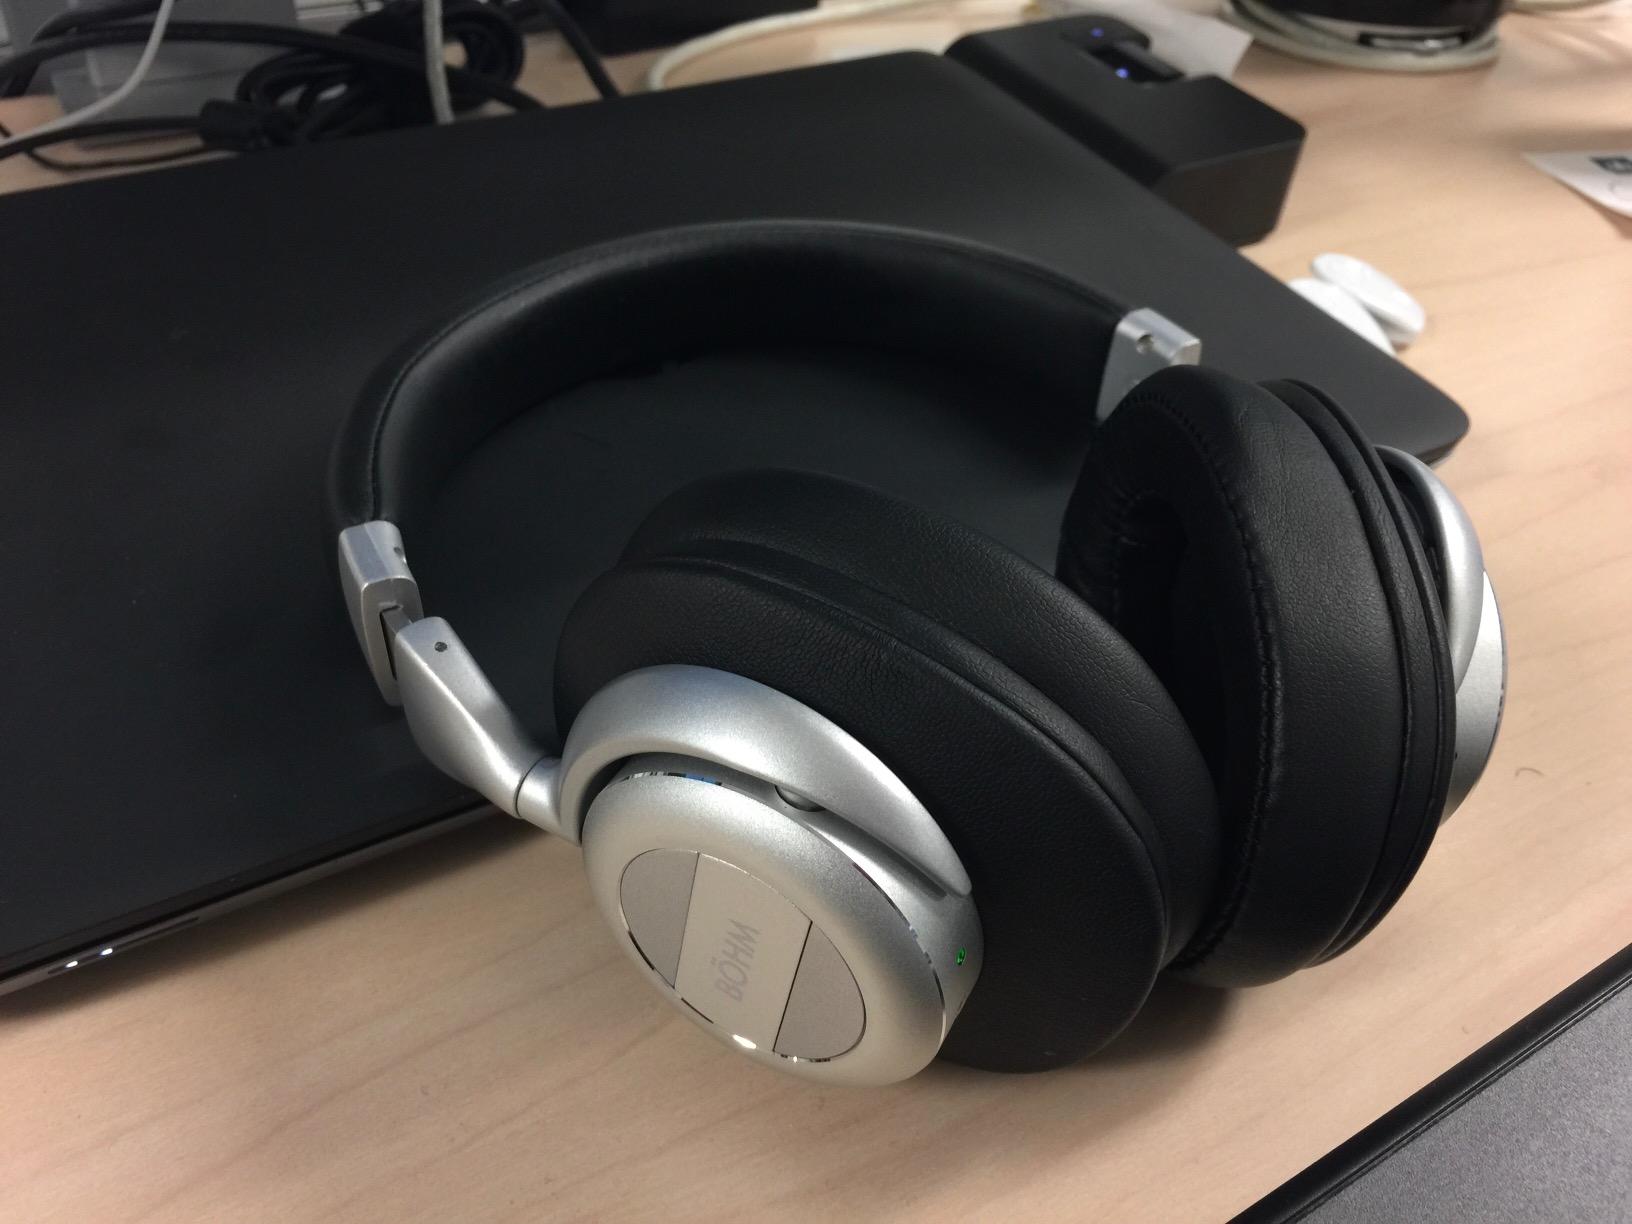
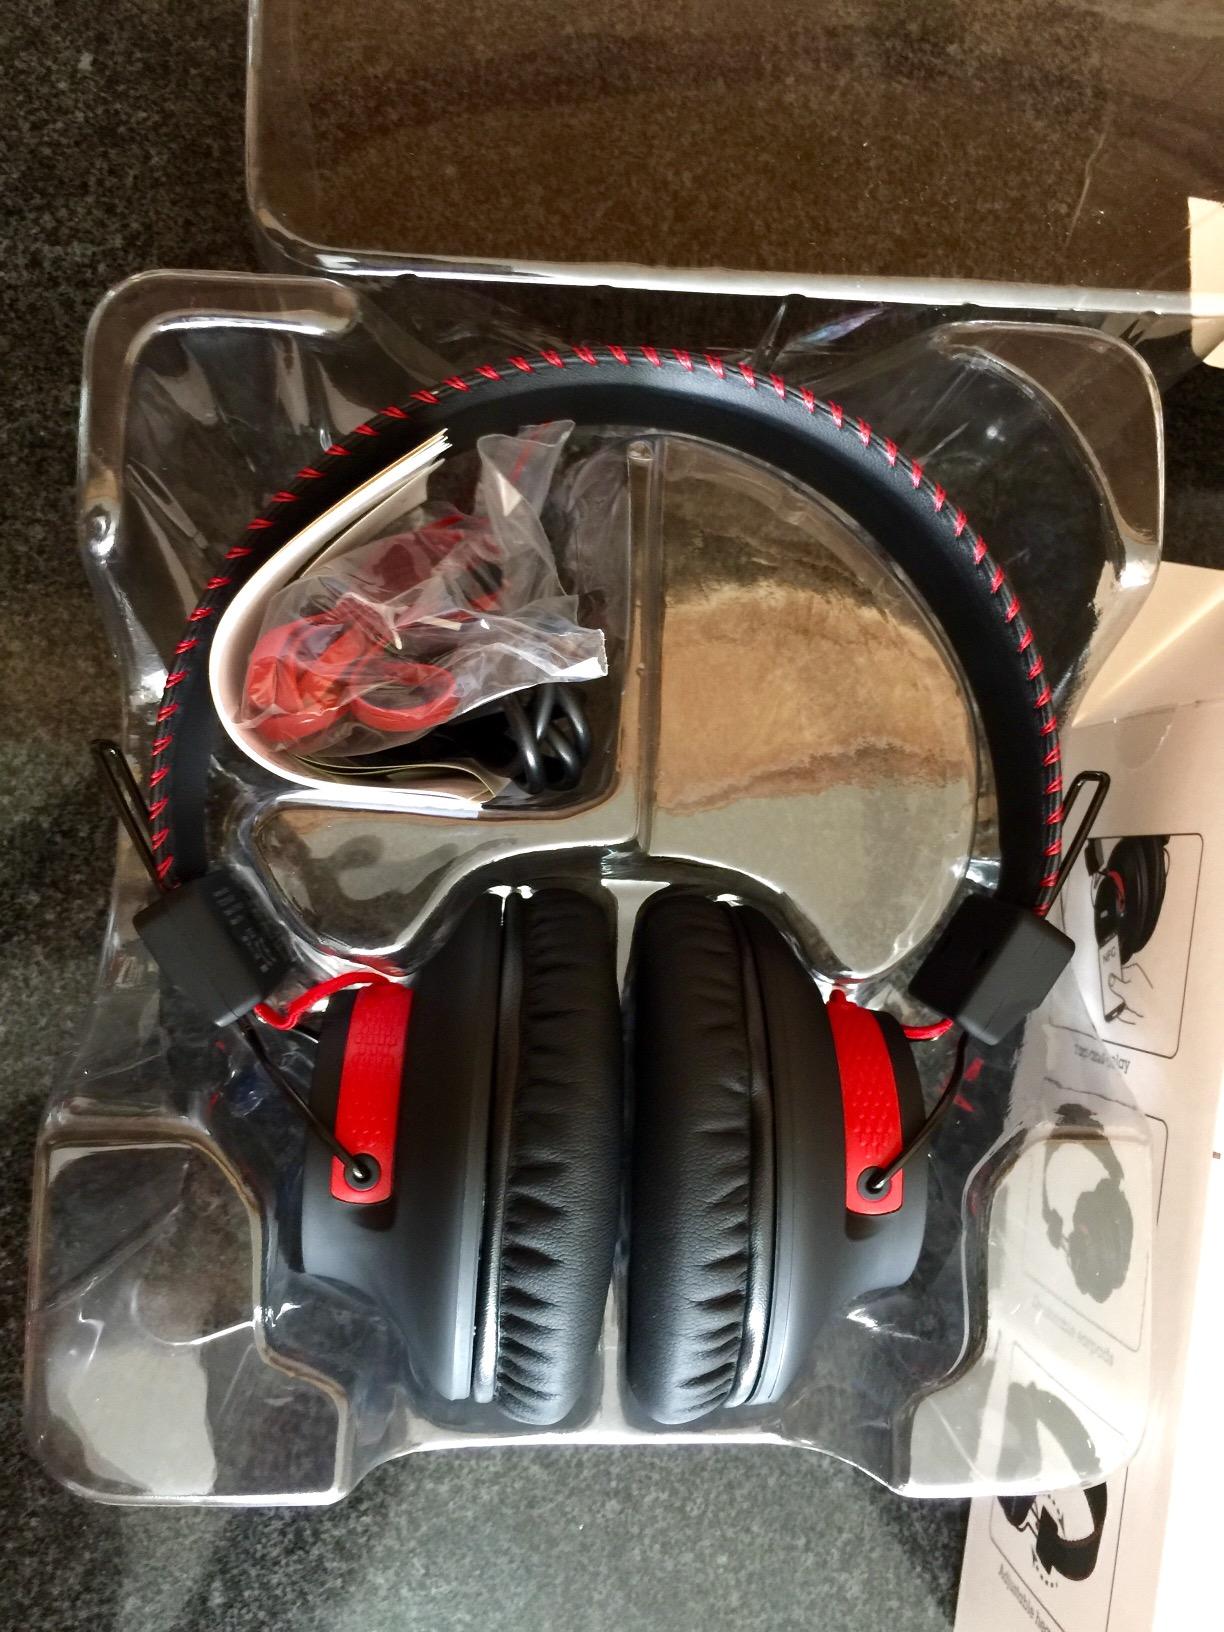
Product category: headphones
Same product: no